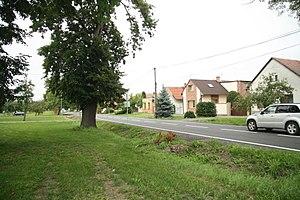
Vrbová Lhota est une commune du district de Nymburk, dans la région de Bohême-Centrale, en Tchéquie. Sa population s'élevait à 529 habitants en 2020.